Ménil-Hubert-en-Exmes

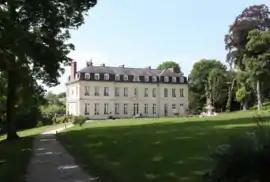
The chateau in Ménil-Hubert-en-Exmes

Ménil-Hubert-en-Exmes is a commune in the Orne department in northwestern France.